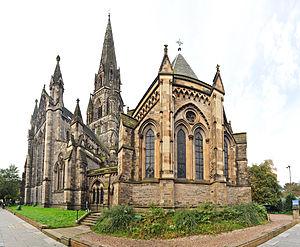
La cathédrale épiscopalienne Sainte-Marie est un édifice religieux qui est aussi cathédrale de l'Église épiscopalienne écossaise, située dans la ville d'Édimbourg.